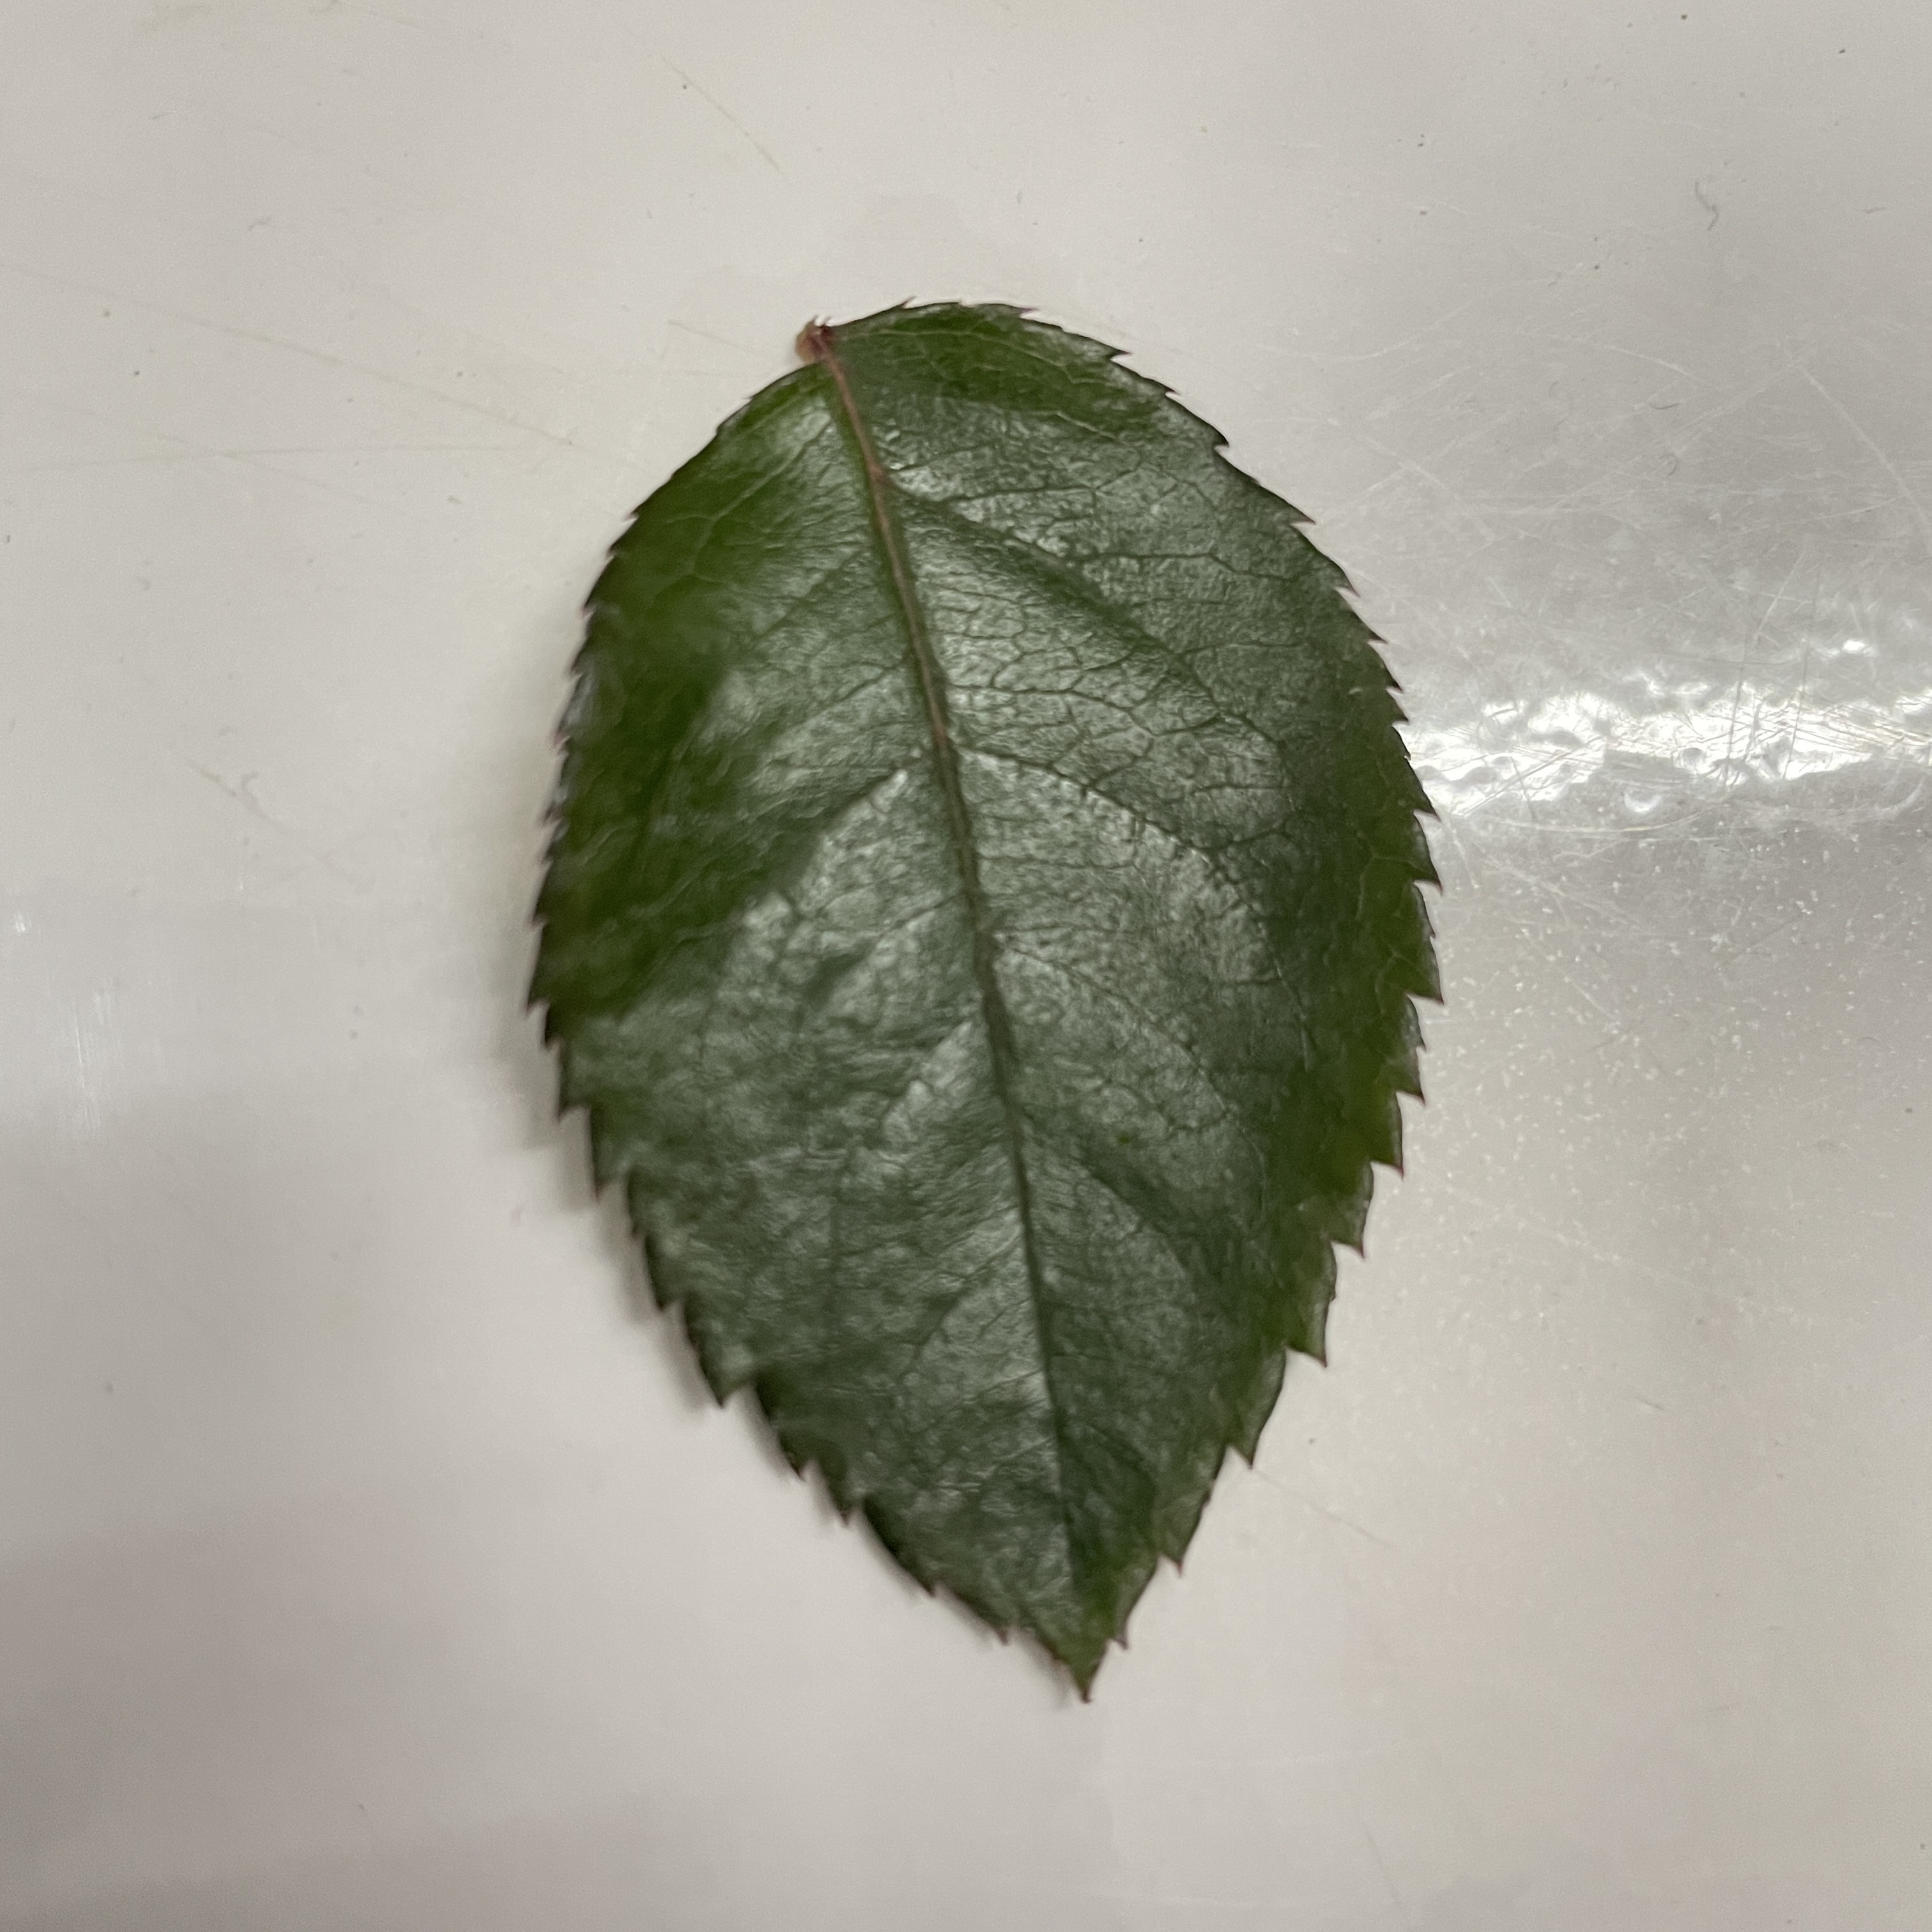
Label: Healthy Leaf